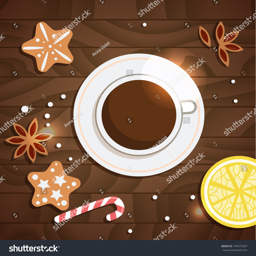
cup of tea or coffee at the table .